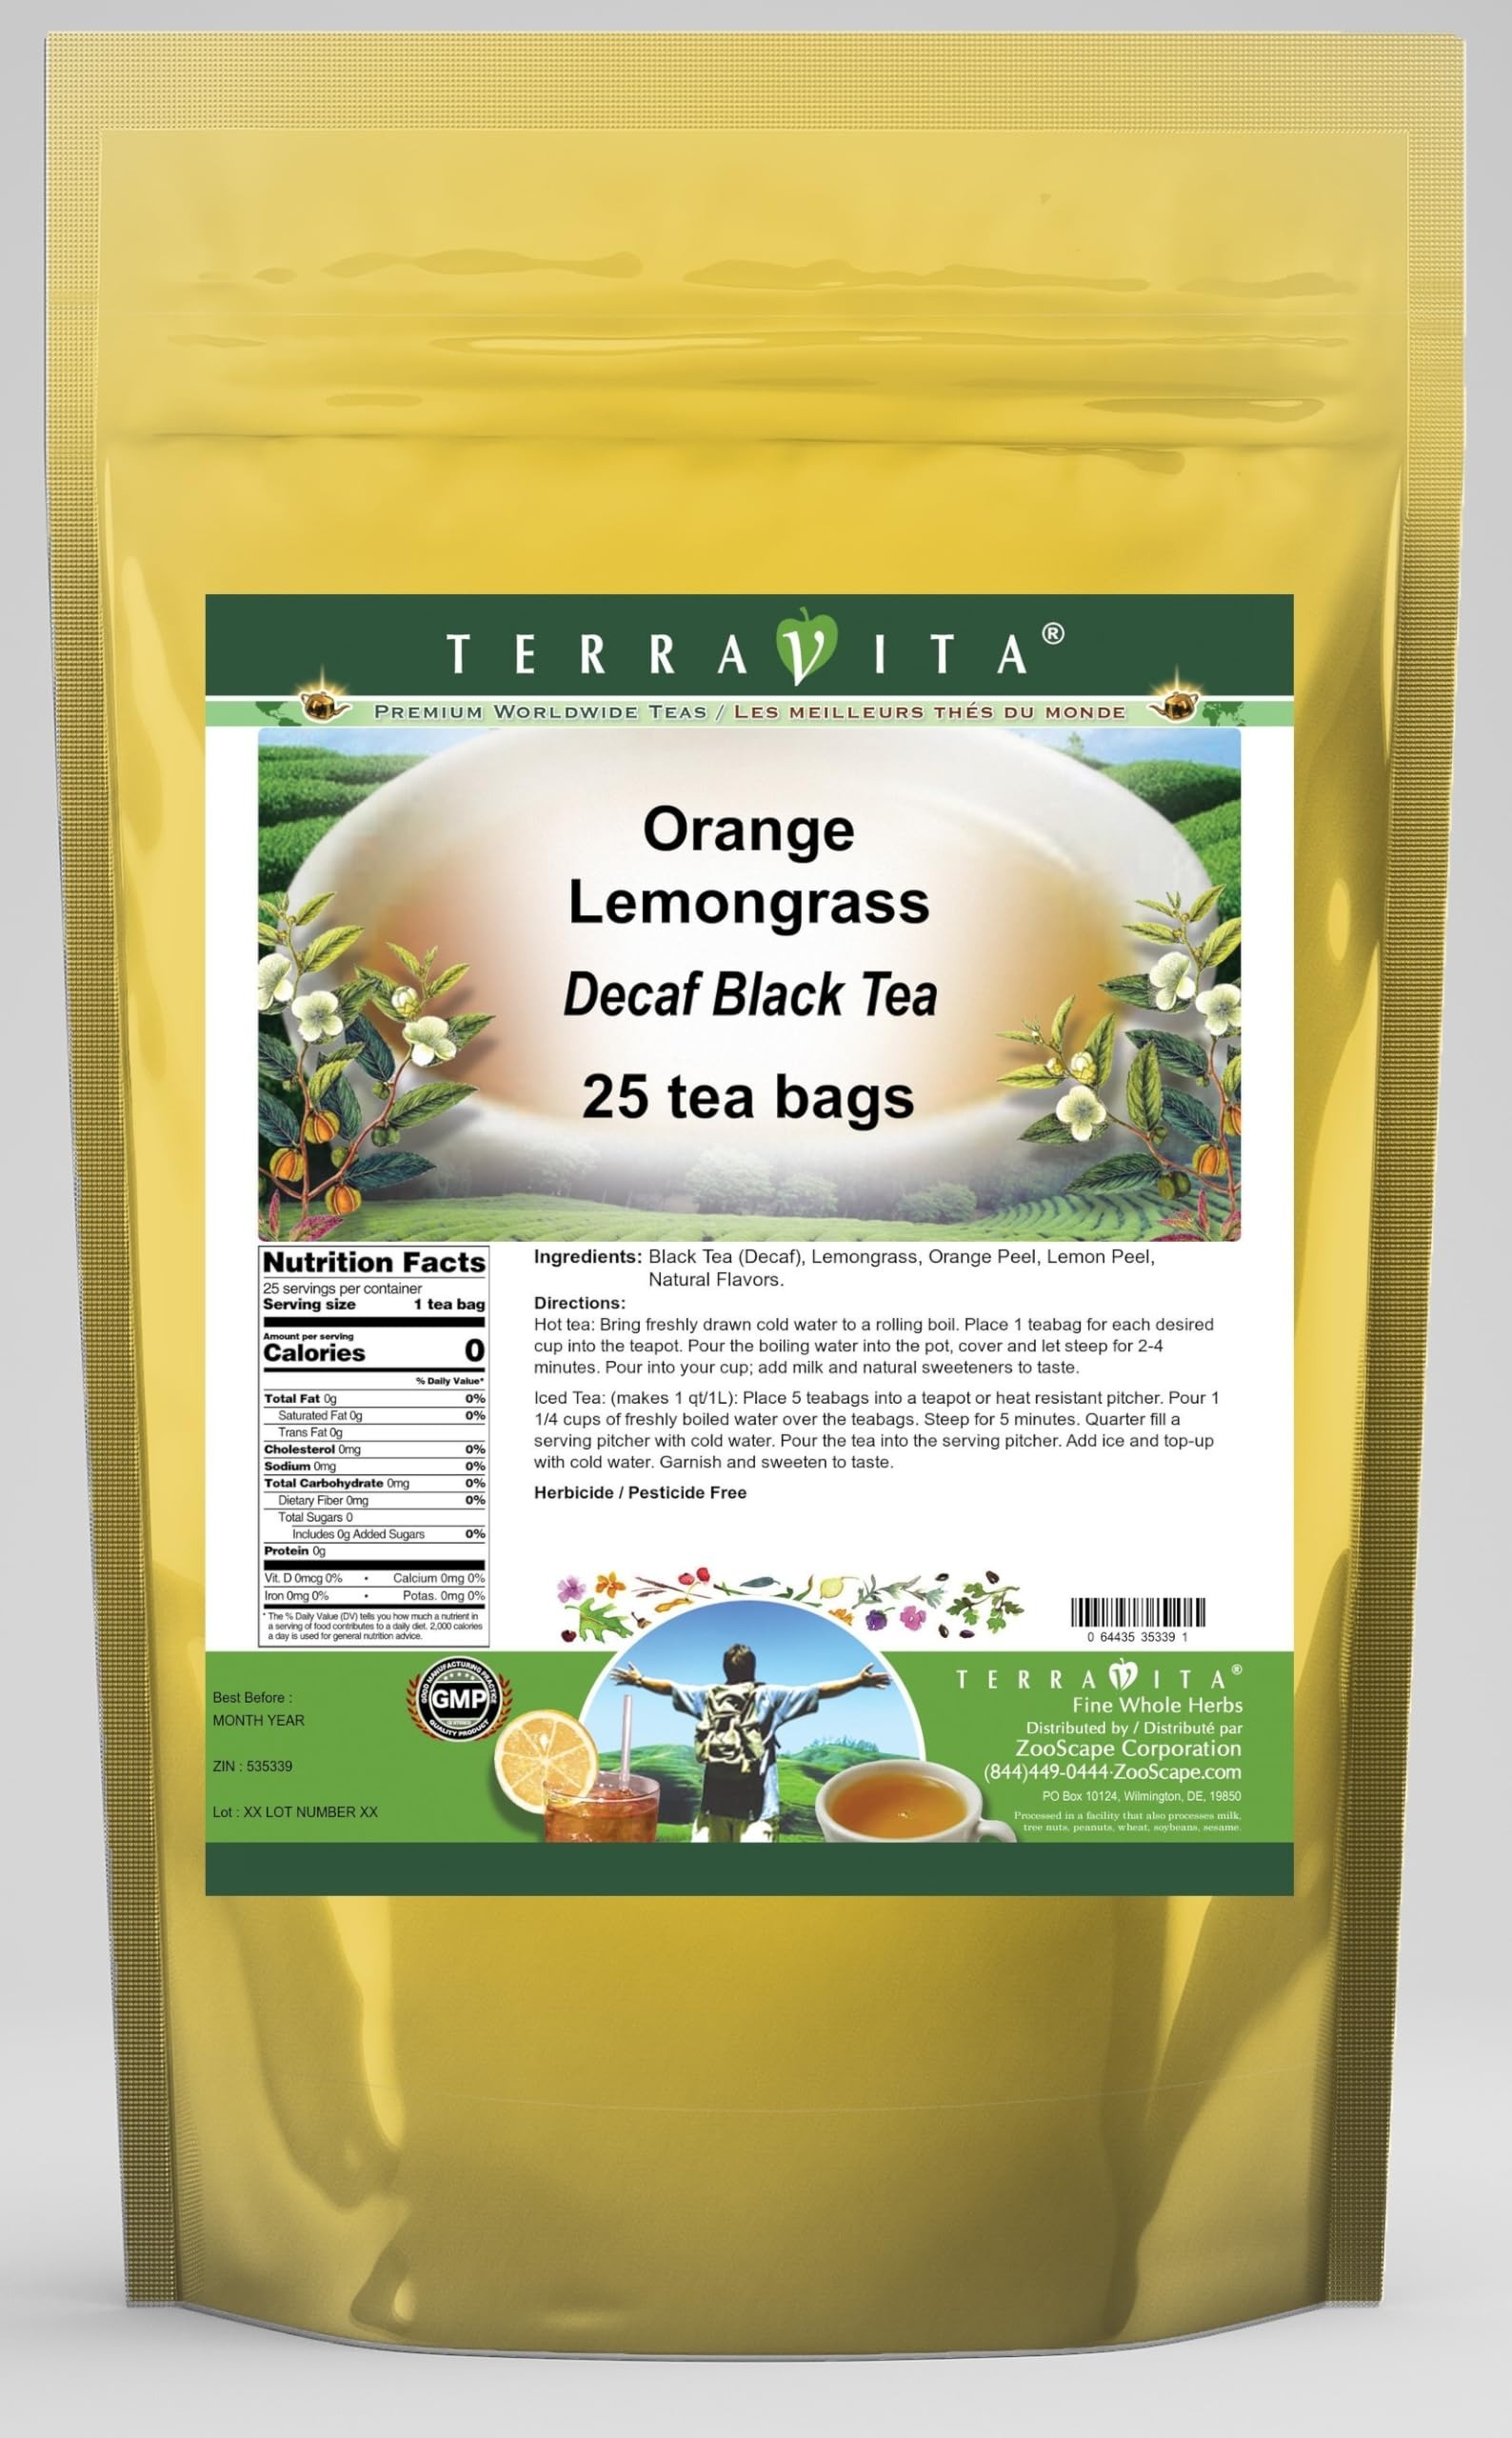
Item Name: Orange Lemongrass Decaf Black Tea (25 tea bags, ZIN: 535339) - 2 Pack
Bullet Point 1: Our Orange Lemongrass Decaf Black Tea is a wonderful flavored decaffeinated Black tea with Lemongrass, Orange Peel and Lemon Peel. You will enjoy the simple and elegant Orange Lemongrass taste! - Ingredients: Decaf Black tea, Lemongrass, Orange Peel, Lemon Peel and Natural Orange Lemongrass Flavor.
Bullet Point 2: No fillers.
Bullet Point 3: Manufacturer: TerraVita
Bullet Point 4: Size: 25 tea bags
Bullet Point 5: Black Tea Bags - Packed in a convenient upright pouch!
Product Description: Our Orange Lemongrass Decaf Black Tea is a wonderful flavored decaffeinated Black tea with Lemongrass, Orange Peel and Lemon Peel. You will enjoy the simple and elegant Orange Lemongrass taste! - Ingredients: Decaf Black tea, Lemongrass, Orange Peel, Lemon Peel and Natural Orange Lemongrass Flavor. - Hot tea brewing method: Bring freshly drawn cold water to a rolling boil. Place 1 teabag for each desired cup into the teapot. Pour the boiling water into the pot, cover and let steep for 2-4 minutes. Pour into your cup; add milk and natural sweeteners to taste. - Iced tea brewing method: (to make 1 liter/quart): Place 5 teabags into a teapot or heat resistant pitcher. Pour 1 1/4 cups of freshly boiled water over the teabags. Steep for 5 minutes. Quarter fill a serving pitcher with cold water. Pour the tea into the serving pitcher. Add ice and top-up with cold water. Garnish and sweeten to taste. - TerraVita is an exclusive line of premium-quality, natural source products that use only the finest, purest and most potent ingredients found around the world. TerraVita is hallmarked by the highest possible standards of purity, potency, stability and freshness. All of our products are prepared with the highest elements of quality control, from raw materials through the entire manufacturing process, up to and including the moment that the bottles or bags are sealed for freshness and shipped out to you. Our highest possible standards are certified by independent laboratories and backed by our personal guarantee. - TerraVita exists to meet and ensure your family's health and wellness without the harmful effects of chemicals and health products. We strive to make all of our products affordable and reliable and are constantly searching the market to maintain our affordability and to
Value: 50.0
Unit: Count

Price: 46.89